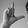
ASL letter: L